Near South Side, Chicago

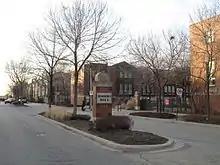
Dearborn Park II Development

West of Lake Shore Drive, much of the Near South Side, in the middle of the twentieth century, consisted largely of railroad tracks and interchanges until the 1960s, when middle-class housing developments were built in the community area. In 1977, George Halas surrendered of railyards for redevelopment as Dearborn Park apartments, townhouses and accompanying tree-lined walkways. In 1988, the second phase of Dearborn Park construction began between State St. and Clark St., south of Roosevelt Rd. A housing boom emerged in the 1990s and continues to the present day with the construction of many new condominium and apartment towers.